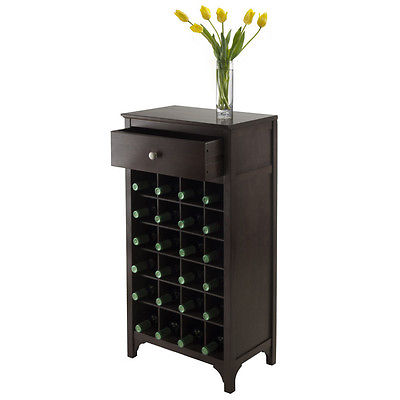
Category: cabinet